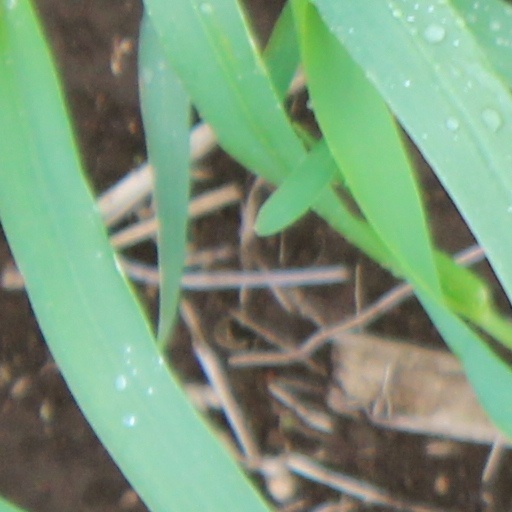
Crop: wheat